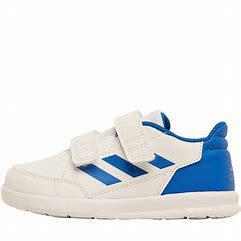
Brand: Adidas
Model: Altasport